Igor Vladimirovich Panshin

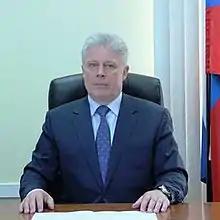
Panshin in 2018

Igor Vladimirovich Panshin (born March 19, 1963) is a Russian administrator. On November 6, 2014 he became Colonel-General of Internal Service.